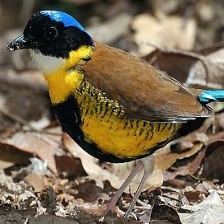
Species: GURNEYS PITTA
Scientific name: HYDRORNIS GURNEYI